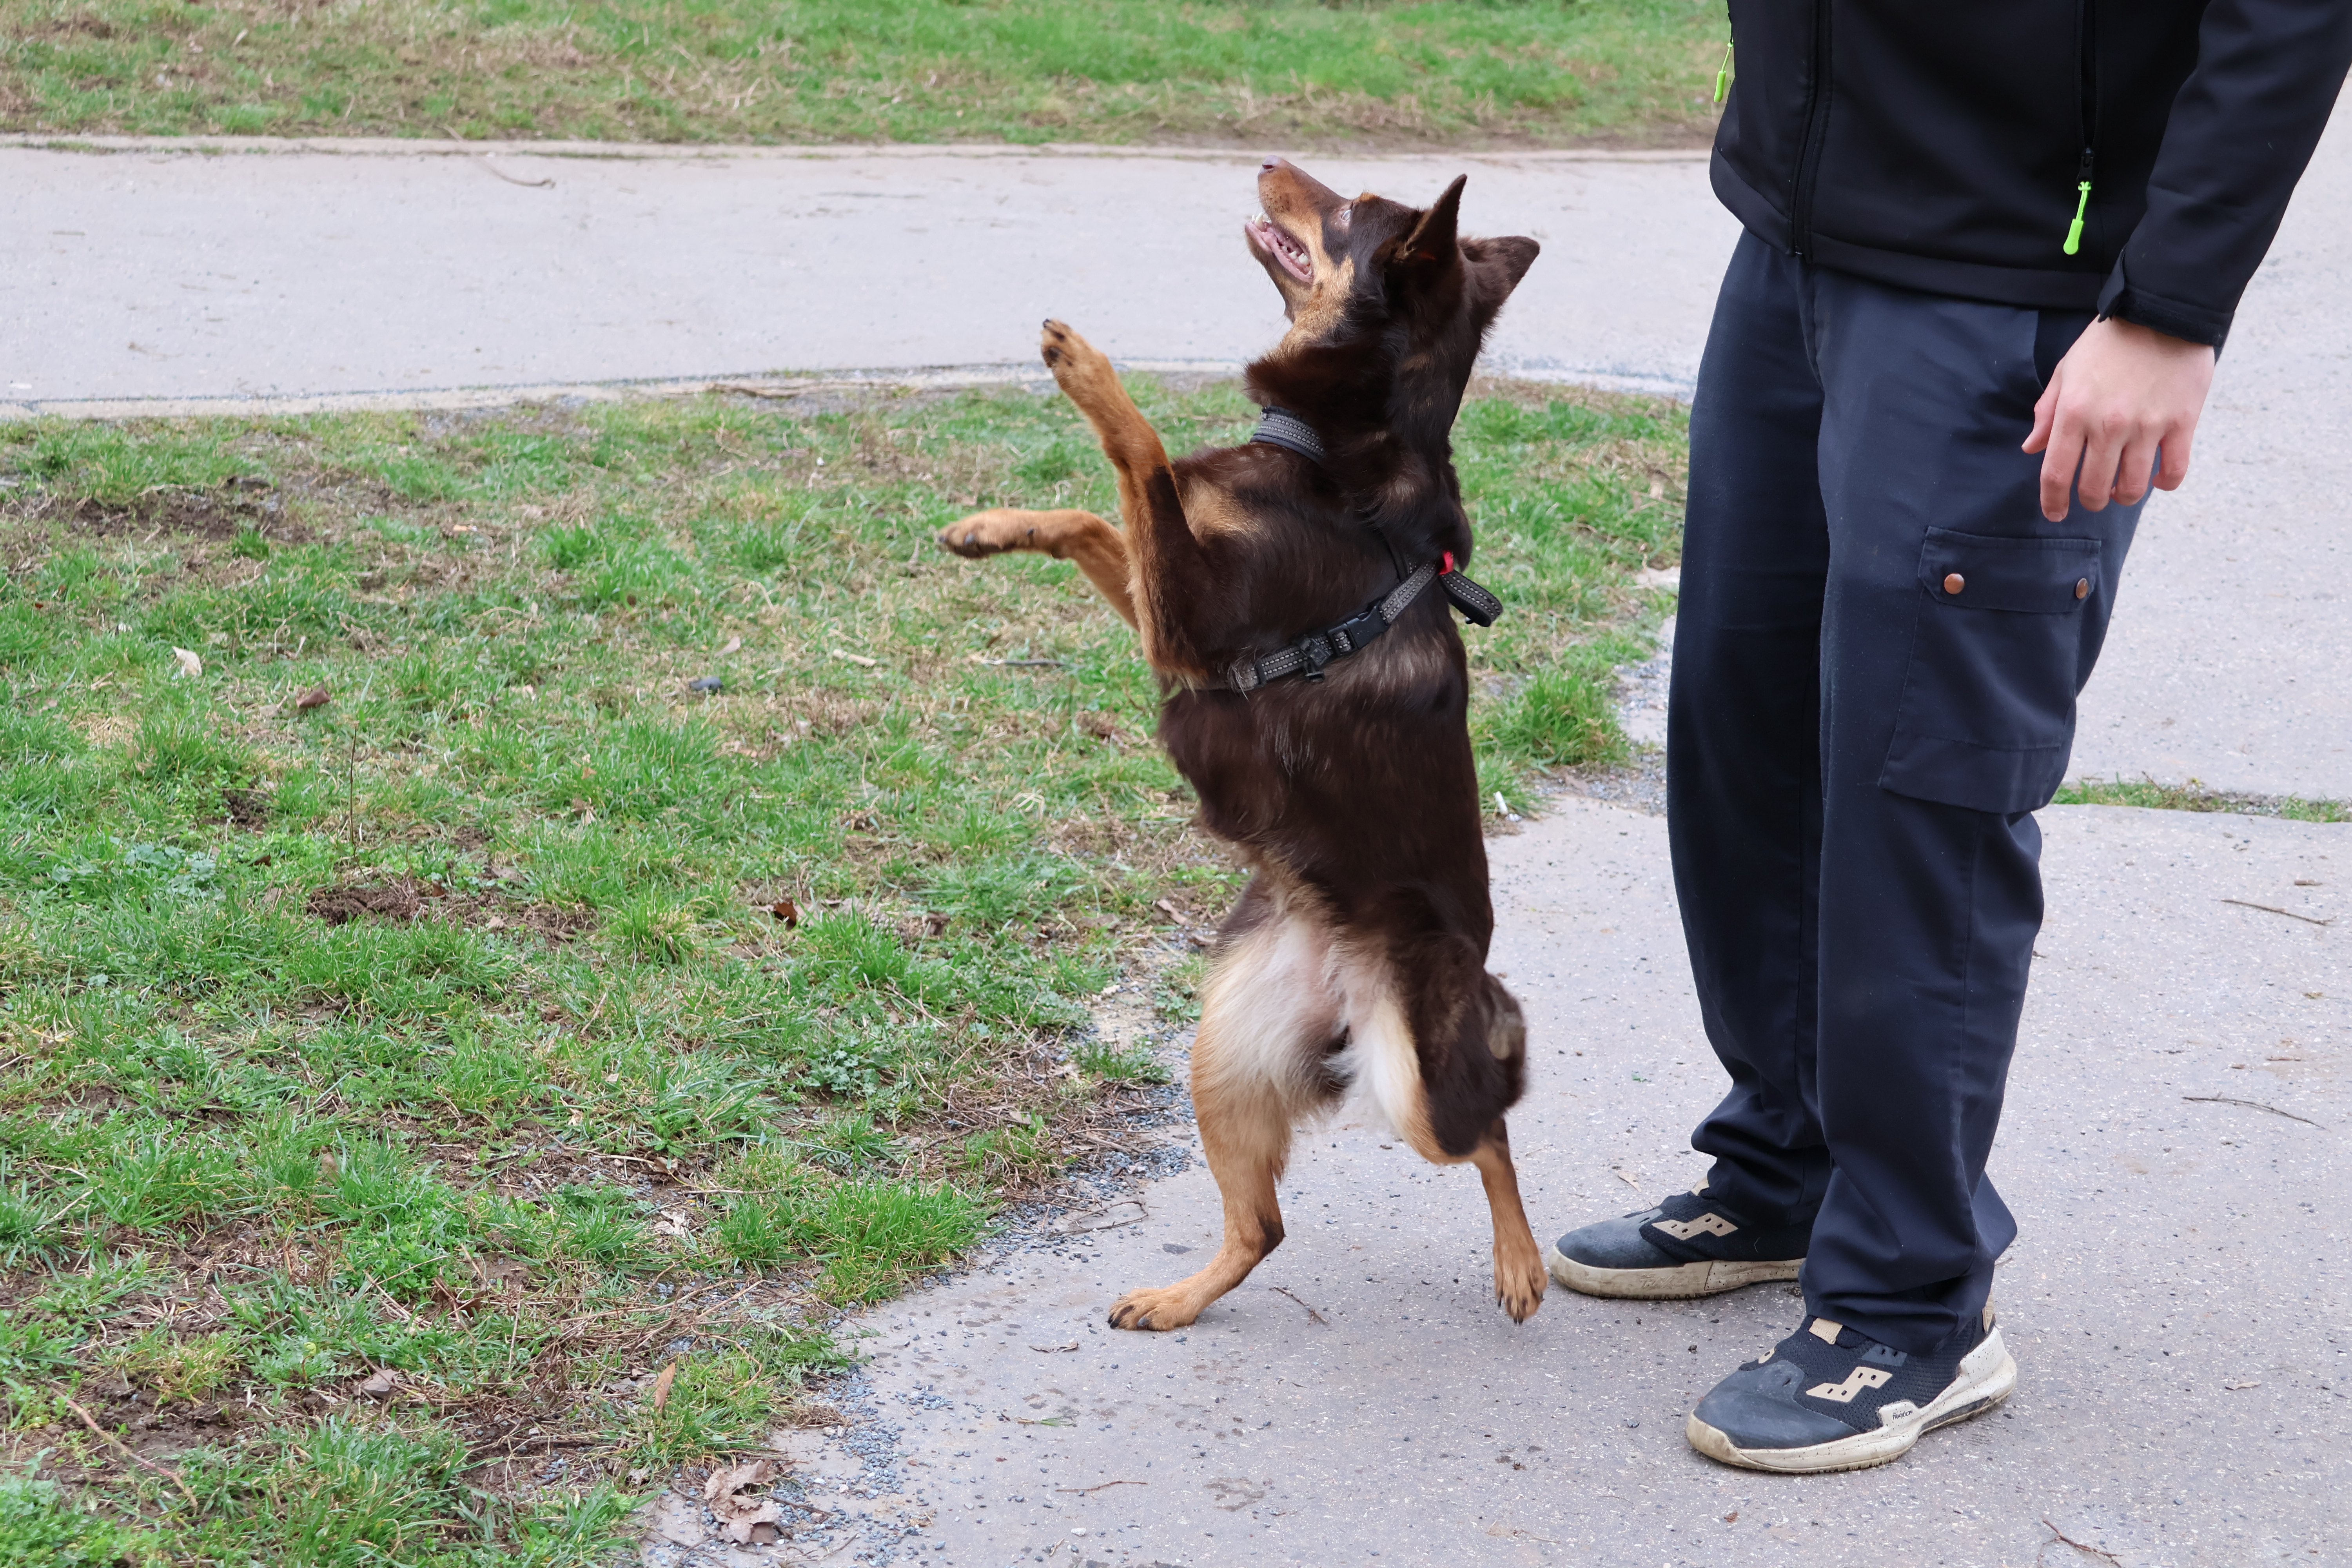
dog, dancing, dog breed, carnivore, gesture, companion dog, tail, old german shepherd dog, canidae, herding dog, grass, biting, fur, sporting group, east european shepherd, king shepherd, leash, working animal, working dog, sandal, animal training